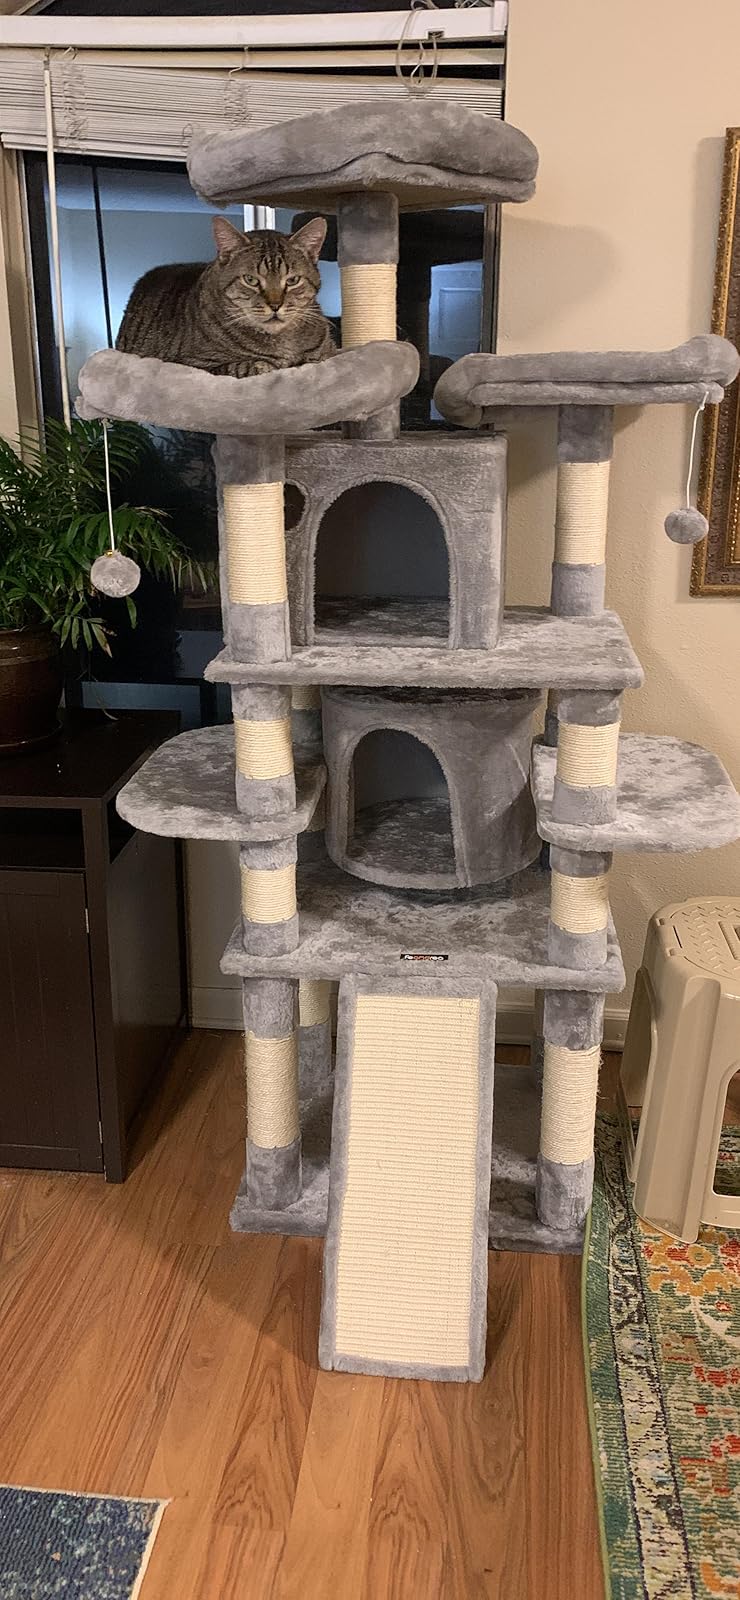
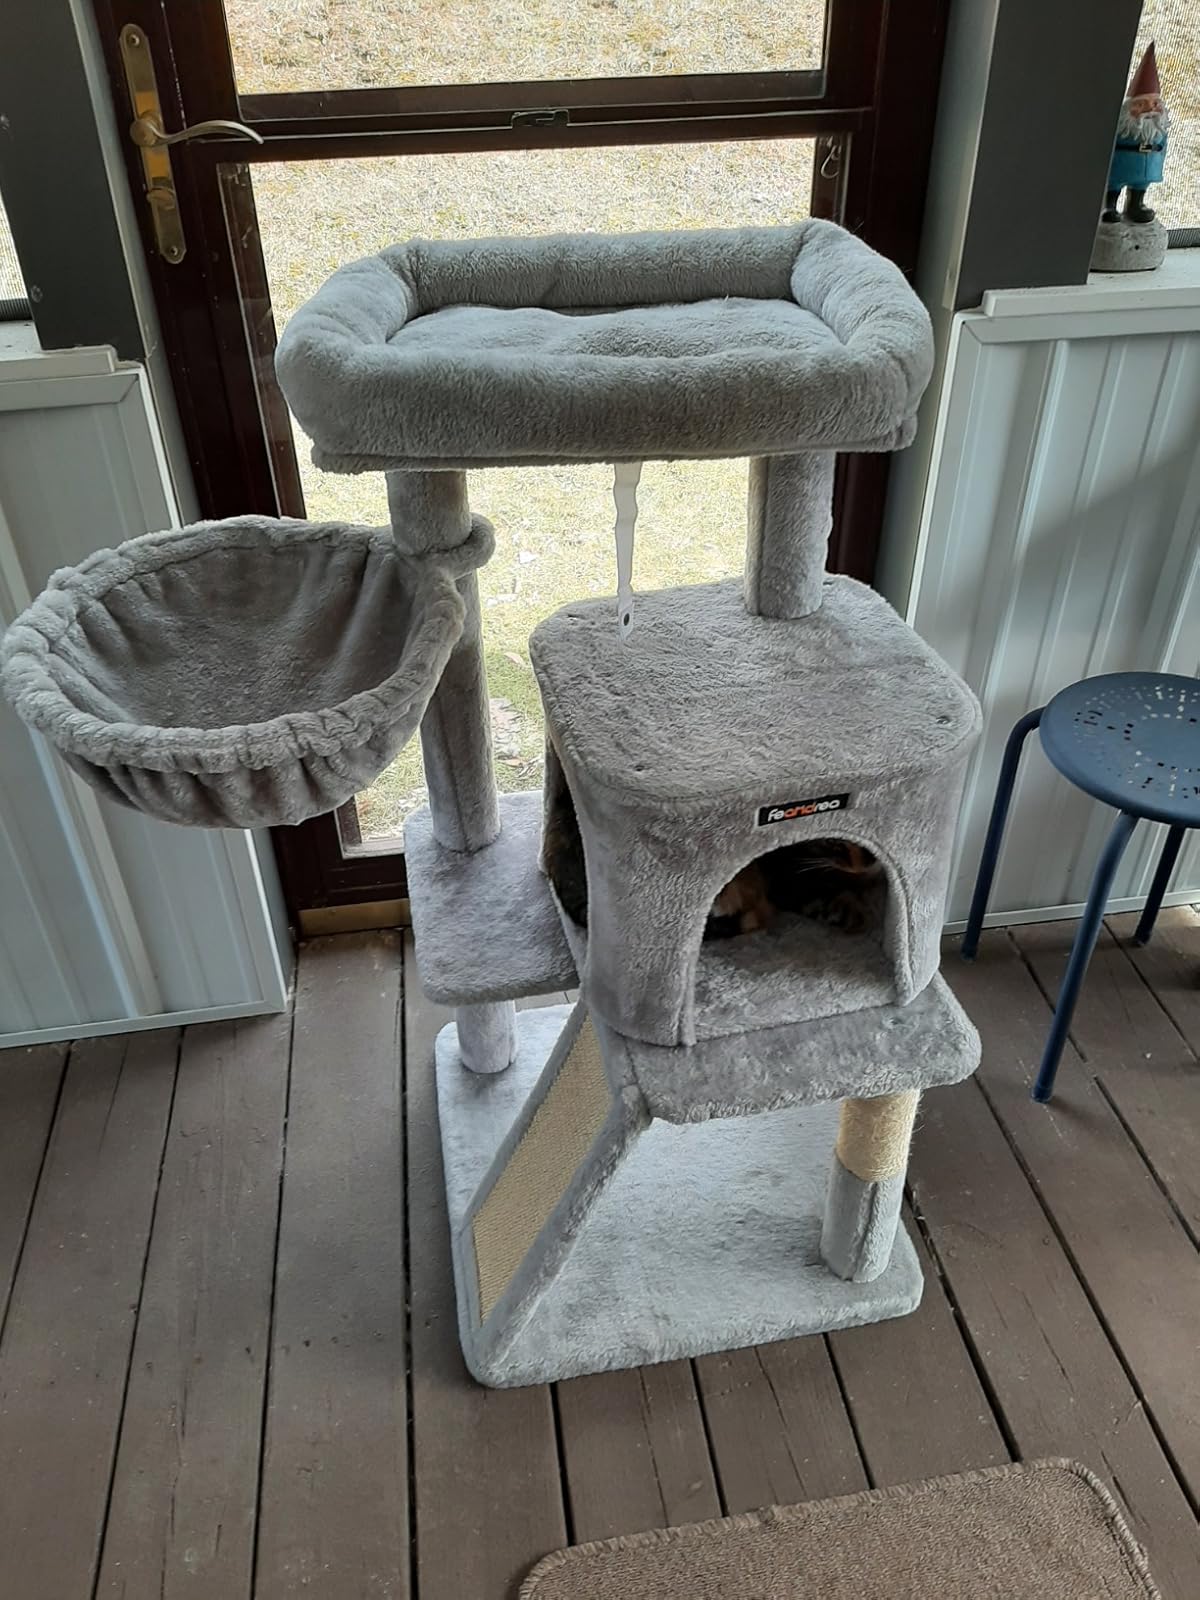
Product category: items_cat tree
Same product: no